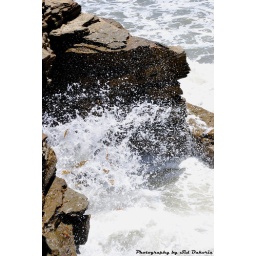
Splash water against rock